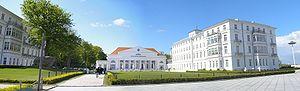
Bad Doberan est une ville allemande située dans le Land de Mecklembourg-Poméranie-Occidentale et l'arrondissement de Rostock. Jusqu'au 4 septembre 2011 elle était le chef-lieu de l'ancien arrondissement de Bad Doberan.
Heiligendamm est un quartier excentré de la ville Bad Doberan du Mecklembourg-Poméranie-Occidentale situé sur la mer Baltique. Heiligendamm est la plus ancienne station balnéaire allemande. Elle fut nommée Weiße Stadt am Meer à cause des villas de couleurs blanche le long de la côte. Ayant perdu de son charme avec le temps, elle a retrouvé une renommée internationale lors du sommet annuel du G8 de 2007.